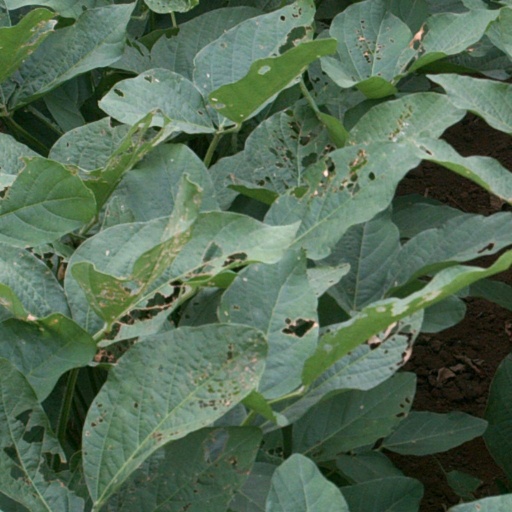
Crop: soybean